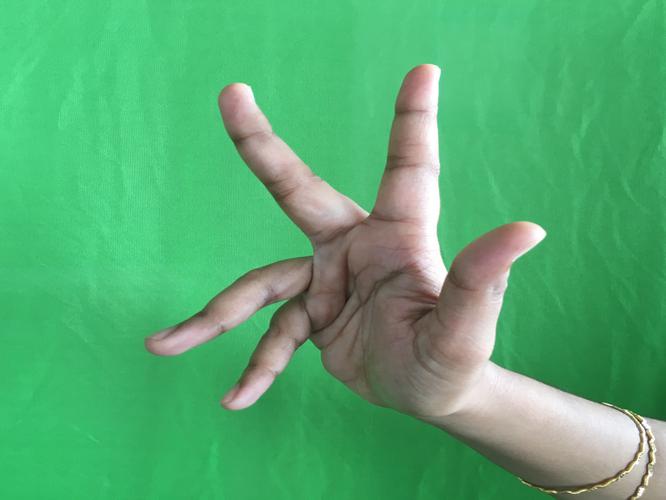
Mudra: Alapadmam
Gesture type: single_hand